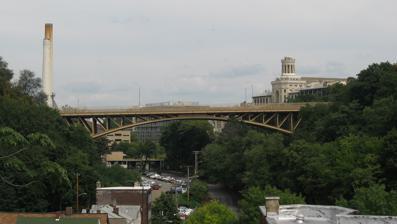
Building: Schenley Bridge
Country: United States of America
Year built: 1890
Bridge in Pittsburgh, Pennsylvania Schenley Bridge Schenley Bridge, as viewed from South Oakland . Coordinates 40°26′29″N 79°56′57″W / 40.4413°N 79.9492°W / 40.4413; -79.9492 Locale Pittsburgh , Pennsylvania Pittsburgh Historic Designation Type Structure Designated July 26, 2002 Pittsburgh Landmark – PHLF Designated 2001 Location The Schenley Bridge is a steel three-hinged deck arch bridge spanning Junction Hollow in Pittsburgh , Pennsylvania . It carries Schenley Drive between Oakland on the west and the main part of Schenley Park on the east, connecting Schenley Plaza , the Carnegie Institute , and the Frick Fine Arts Building with Frew Street, Flagstaff Hill , and Phipps Conservatory . The bridge spans 620 feet (190 m) and arches 120 feet (37 m) above the hollow. The bridge was completed in 1897 as part of the main entrance to Schenley Park. It replaced a temporary structure by the same name dating from 1890, a year after the park opened. Construction of the Schenley Bridge was roughly contemporaneous with that of the nearby Panther Hollow Bridge , and the two bridges are very similar in design. History In 1890, the year after Pittsburgh received the land for Schenley Park, a temporary trestle was constructed across the ravine known as Junction Hollow to provide access from Oakland . This bridge was widely perceived to be unsafe and was the cause of multiple panics when large crowds of people attending the park's annual Fourth of July celebration became convinced the bridge was collapsing. The bridge was also damaged in the fire that destroyed the nearby Schenley Park Casino in 1896. Schenley Bridge as it appeared c. 1900 In 1896, the city's Director of Public Works, Edward Manning Bigelow , announced plans for a new, permanent park entrance featuring two new bridges, the present Schenley Bridge over Junction Hollow and a smaller stone bridge over St. Pierre Hollow. The stone bridge was later buried when the hollow was filled in to build Schenley Plaza . Construction of the Schenley Bridge began in July 1896 and it was completed in November 1897, though the approaches were not finished. The bridge was first opened to the public for the Fourth of July celebration in 1898. Contrasting the new bridge with the old, the Pittsburgh Post wrote, "That huge iron arch, curving above the railroad and those heavy stone supports will never tremble beneath the weight of all the people who can pack themselves upon it, even should they be piled layer upon layer." Bigelow originally planned to have the old Schenley Bridge moved to the end of Wilmot Street (now Boulevard of the Allies ) to provide an entrance to the park from South Oakland ; however, the structure was ultimately sold for scrap instead. The proposed location is now the site of the Charles Anderson Memorial Bridge . In popular culture The Schenley Bridge and a boiler plant dubbed the Cloud Factory , sited just northeast of the bridge's Oakland abutment, were settings in The Mysteries of Pittsburgh , the 1988 debut novel by the Pulitzer Prize -winning writer Michael Chabon . Starting in the 2010s, a large number of love padlocks have been placed on the bridge. Along with the Three Sisters bridges, the Schenley Bridge is one of the locations in Pittsburgh most strongly associated with this practice. Gallery Love locks on the Schenley Bridge View of Schenley Bridge from one of its outlooks Close-up of one of the lovelocks References